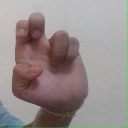
अक्षर: अ